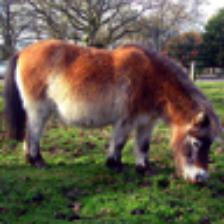
Label: NonHuman